X. B. Saintine

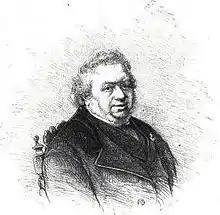
Wood engraving of Saintine

Xavier Boniface Saintine (10 July 1798 – 21 January 1865) was a French dramatist and novelist.